Gregor Mendel

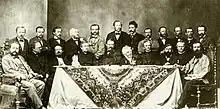
Mendel (seated second from right and numbered "2") with other faculty at the Brno Realschule in 1864 (Alexander Zawadzki is labelled "1".)

When Mendel entered the Faculty of Philosophy, the Department of Natural History and Agriculture was headed by Johann Karl Nestler, who conducted extensive research on hereditary traits of plants and animals, especially sheep. Upon recommendation of his physics teacher Friedrich Franz, Mendel entered the Augustinian St Thomas's Abbey in Brno and began his training as a Catholic priest. Mendel worked as a substitute high school teacher. In 1850, he failed his exams' oral part, the last of three parts, to become a certified high school teacher. In 1851, he was sent to the University of Vienna to study under the sponsorship of Abbot Cyril František Napp so that he could get a more formal education. At Vienna, his professor of physics was Christian Doppler. Mendel returned to his abbey in 1853 as a teacher, principally of physics. In 1854 he met Aleksander Zawadzki who encouraged his research in Brno. In 1856, he took the exam to become a certified teacher and again failed the oral part. In the summer of 1862, he joined an organised group tour to Paris and London, where he visited the International Exhibition and major scientific sites, a trip that may have influenced the final stage of his hybridisation research. In 1867, he succeeded Napp as abbot of the monastery.